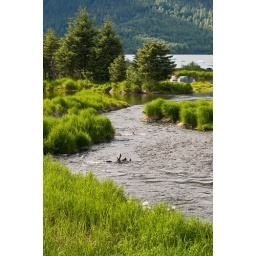
This stream was running into the lake fed by the Medenhall Glacier.  Loved the blue iceburgs floating in the distance.